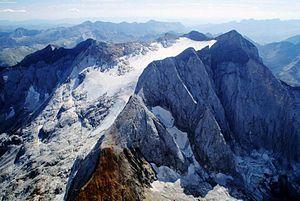
Vignemale et ses glaciers d'Ossoue et des oulettes de Gaube vue d'avion
Les glaciers des Pyrénées sont les derniers vestiges des immenses masses de glace formées durant l'ère glaciaire qui couvraient la chaîne pyrénéenne. Ces glaciers — parmi les plus méridionaux d'Europe — sont tous des glaciers de montagne. Seuls subsistent encore de nos jours les cirques glaciaires, et quelques courtes langues de glace achevant leur course bien au-dessus des vallées. Très peu sont encore de réels glaciers en mouvement et la plupart sont réduits à de simples névés.